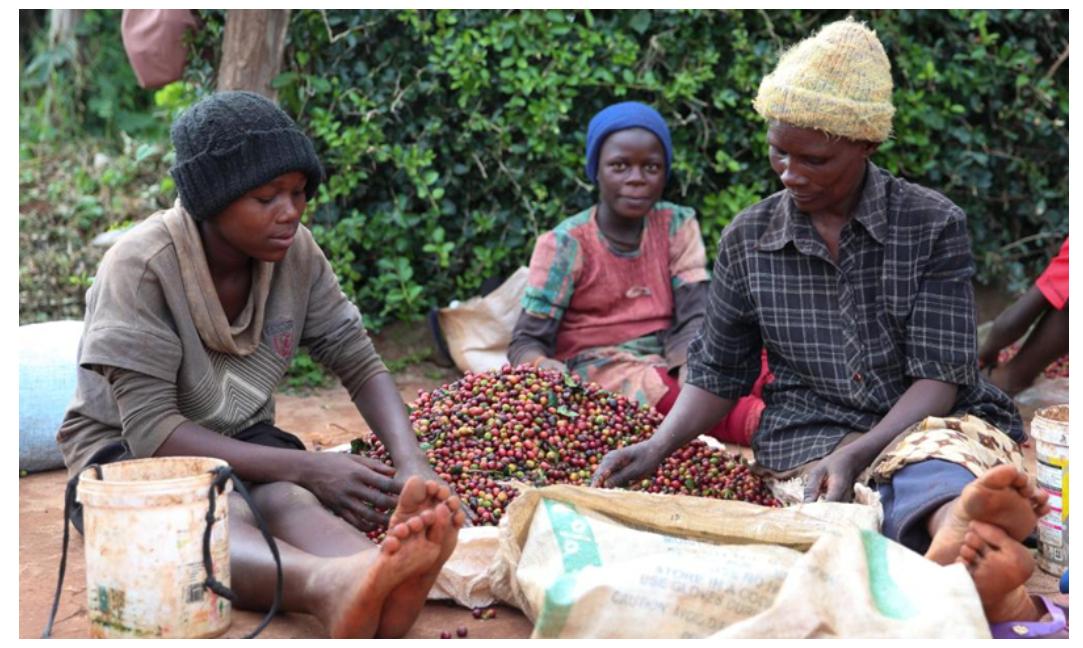
Kahawa zimevunwa kutoka shambani, kwa wingi na kukusanywa eneo moja kwa ajili ya uchunguzi. Ili kuweka pembeni zilizooza kisha zitakazo baki zipelekwe sokoni na kuuzwa